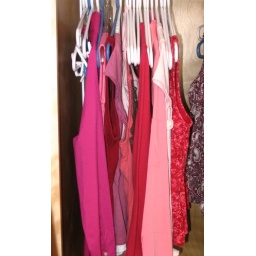
the red and pink in my closet